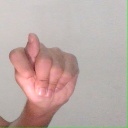
अक्षर: ट